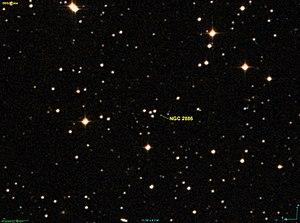
Image créée à l'aide du logiciel Aladin Sky Atlas du Centre de Données astronomiques de Strasbourg et des données de DSS (Digitized Sky Survey). Le programme DSS est l'un des programmes du STScI (Space Telescope Science Institute) dont les fichiers sont du domaine public (http://archive.stsci.edu/data_use.html)
NGC 2886 est constitué de quatre étoiles rapprochées sur la sphère céleste situées dans la constellation de l'Hydre. L'astronome britannique John Herschel a enregistré la position de ces quatre étoiles le 1ᵉʳ février 1837.